Battle of Ciudad Juárez (1911)

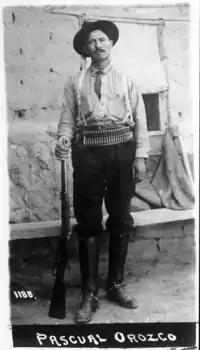
Pascual Orozco, one of the victorious rebel generals at Ciudad Juárez. Orozco felt that he should be the head of the revolution.

A more indirect consequence arose from the disagreements that occurred between Madero and his generals Villa and Orozco. The tensions began during the battle and continued afterward. In addition to the insubordination that the two leaders showed Madero while the fighting was still ongoing, they also clashed with him afterwards over payments to their soldiers and over the appointment of Venustiano Carranza as Madero's defence minister. Carranza was a civilian who had joined the revolution at the last minute, and for these reasons was despised by Orozco.